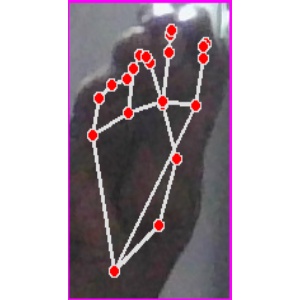
अक्षर: ङ